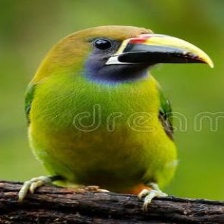
Species: BLUE THROATED TOUCANET
Scientific name: AULACORHYNCHUS CAERULEOGULARIS
ImageNet parent category: toucan